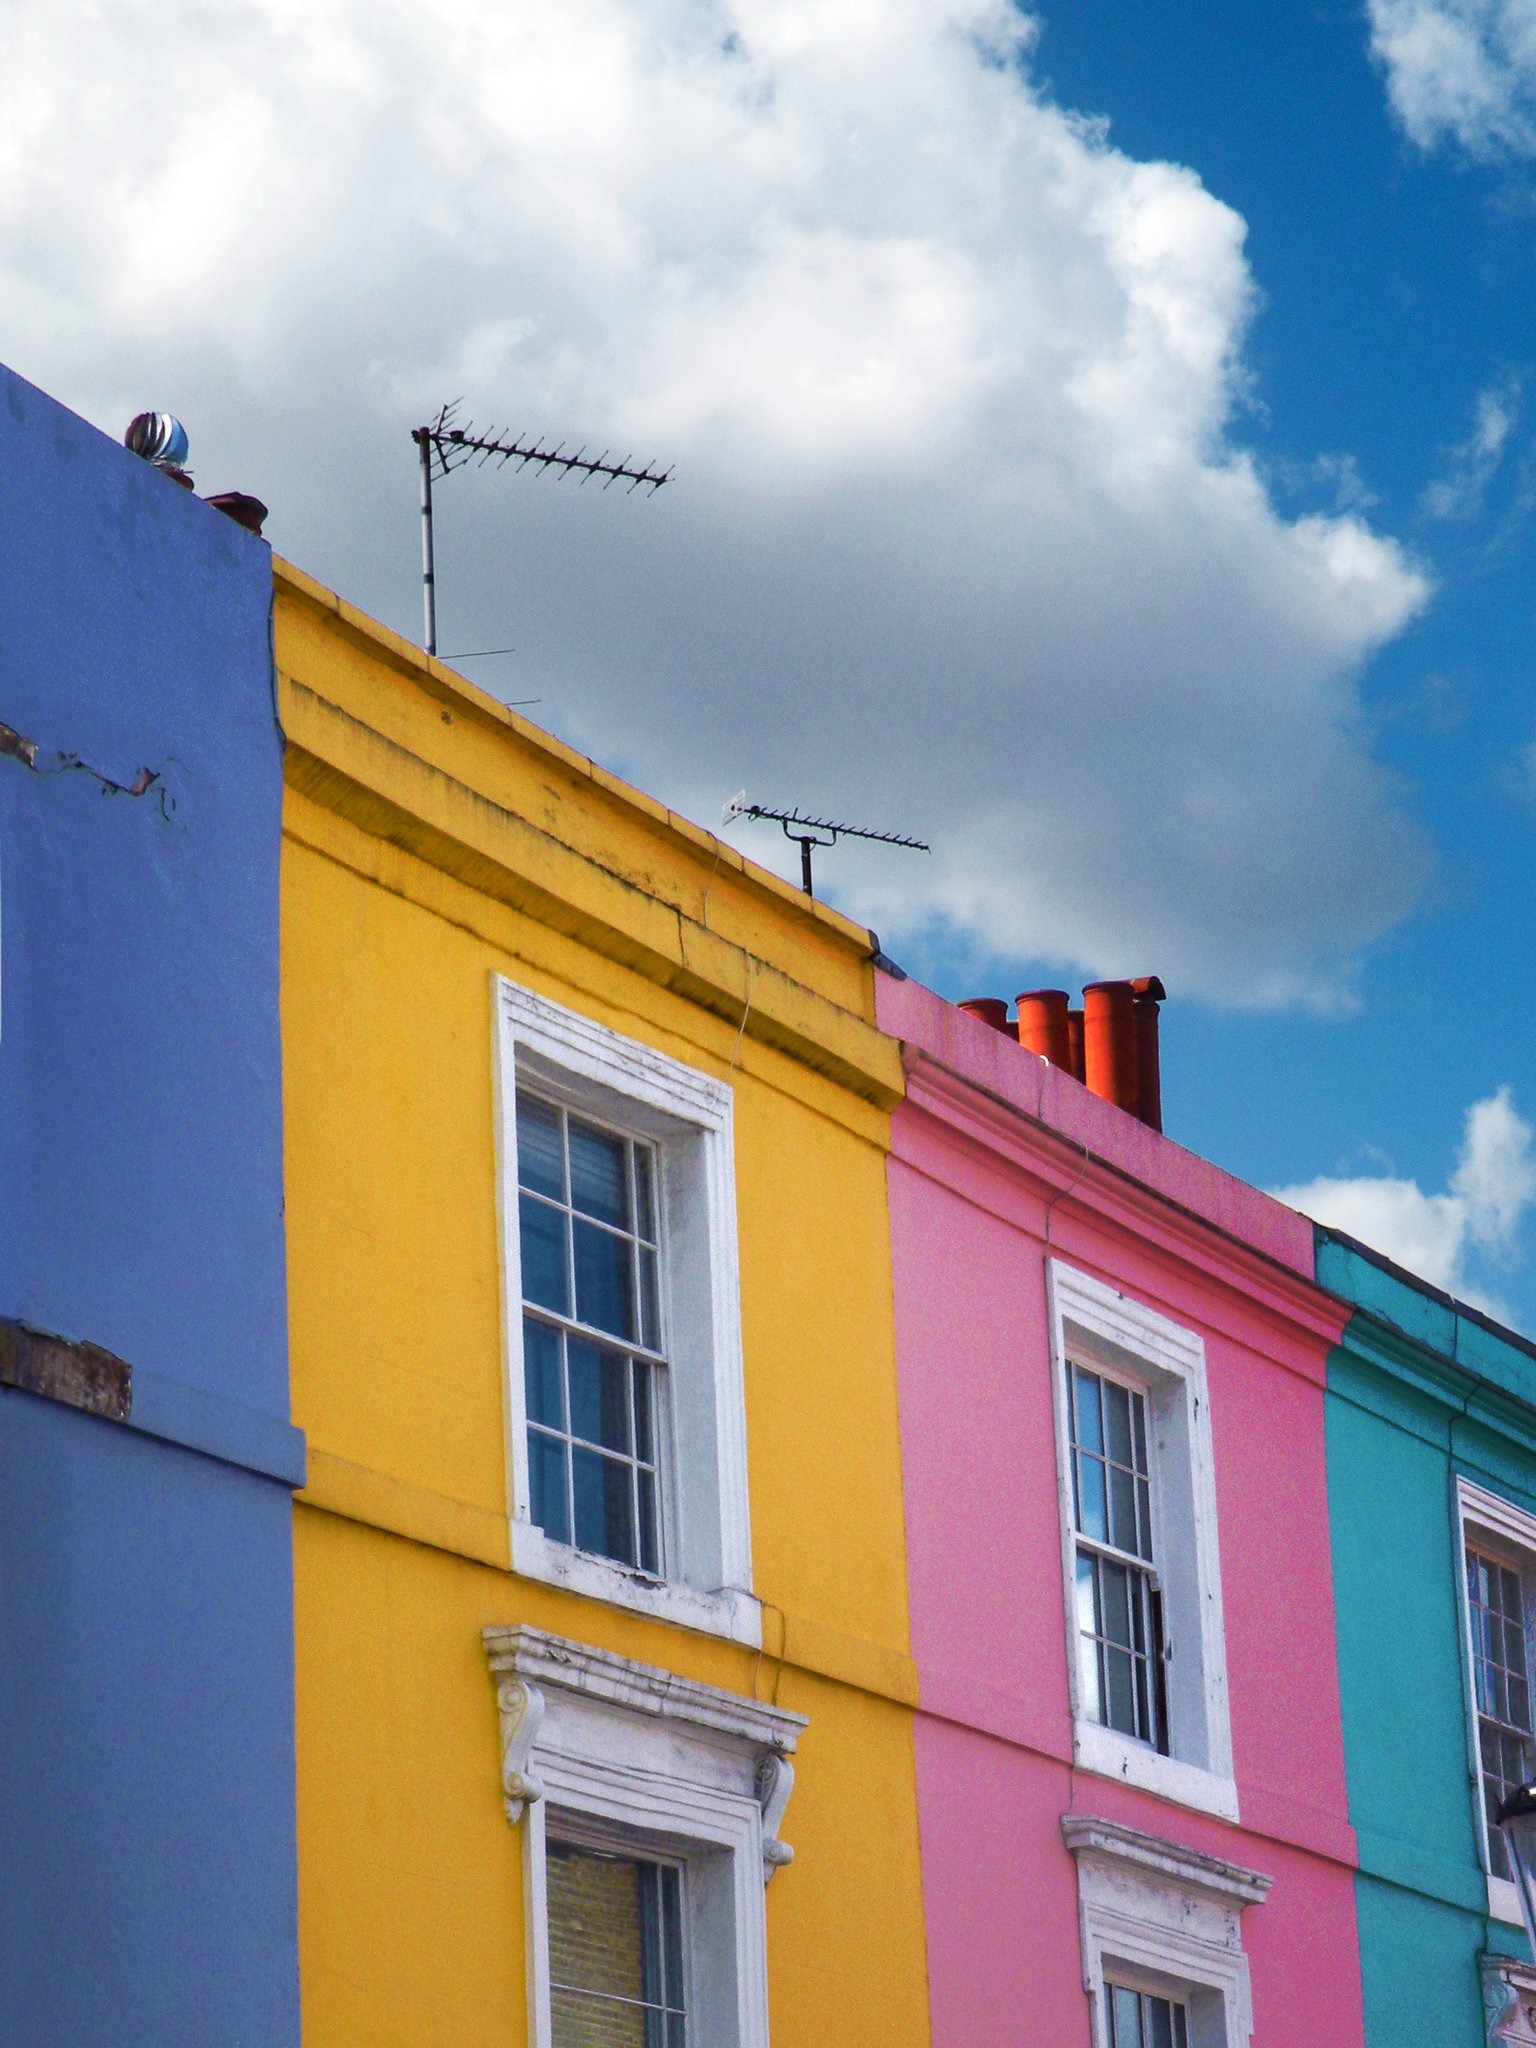
architecture, road, house, window, town, wall, color, facade, market, blue, london, colors, effects, neighbourhood, urban area, residential area